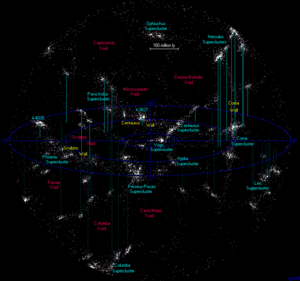
Superhob
Et kort over superhobe og tomrum tættest på Jorden.
Superhob er en stor gruppe af mindre galaksehobe eller galaksegrupper, der er blandt de størst kendte strukturer i kosmos. Mælkevejen er en del af den lokale galaksegruppe, der igen er en del af Laniakea-superhoben. Denne superhob spænder over 500 millioner lysår, mens den lokale gruppe spænder over 10 millioner lysår. Antallet af superhobe i det observerbare univers estimeres til omkring 10 millioner.